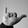
ASL letter: Y